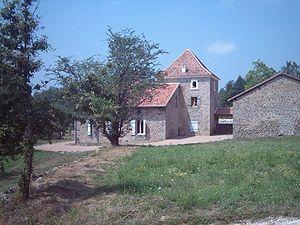
Le château de Brieudet est un ancien château fort ayant appartenu entre autres aux d'Albret. Il se situe au lieu-dit Le Briaudet, sur la commune de Saint-Estèphe dans le canton de Nontron et le département français de la Dordogne.